List of Vickers Wellington operators

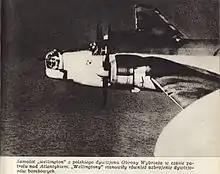
RAF Coastal Command aircraft Vickers Wellington of one of Polish Squadrons

RNZAF received 30 Wellington Mark I's before WW2, the first 18 of which were training with the RAF when in August 1939 they were loaned, together with aircrew, to the UK, forming the unit which later became No. 75 Squadron RNZAF.